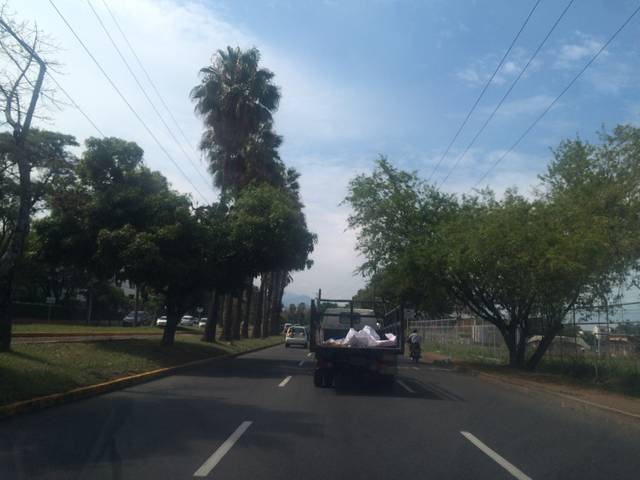
Region: Colombia
Coordinates: 3.377, -76.537